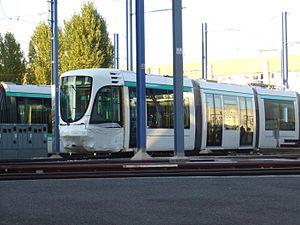
Une rame Citadis fraichement livrée pour le prolongement de la ligne T2 du tramway d'Île-de-France à la Porte de Versailles
La ligne 2 du tramway d'Île-de-France, plus simplement nommée T2, est une ligne du tramway d'Île-de-France exploitée par la Régie autonome des transports parisiens qui est mise en service le 2 juillet 1997 à l'occasion des Journées mondiales de la jeunesse.